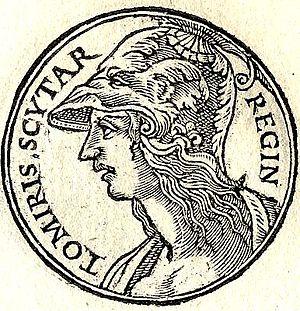
La guerre à travers l'histoire est principalement un domaine d'hommes, mais des femmes aussi ont joué un rôle - en tant que dirigeantes, espionnes et, moins souvent, combattantes. Suit une liste de femmes remarquables qui ont été activement engagées dans la guerre à l'époque antique. Elle n'inclut pas les monarques féminins ou autres dirigeantes qui n'ont pas mené de troupes.